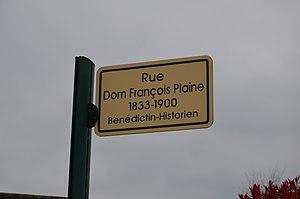
Plaque de rue Dom François Plaine à Bédée.
François Plaine est un moine bénédictin et historien français, né le 26 décembre 1833 à La Nouaye, mort le 10 juillet 1900 à l'abbaye Saint-Dominique de Silos. Il a fait de nombreuses publications sur l'histoire religieuse de la Bretagne.